Tor Henriksen

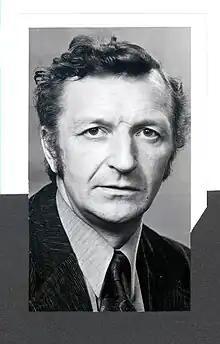

Tor Henriksen (16 May 1933 – 1 November 2017) was a Norwegian politician for the Socialist Left Party.